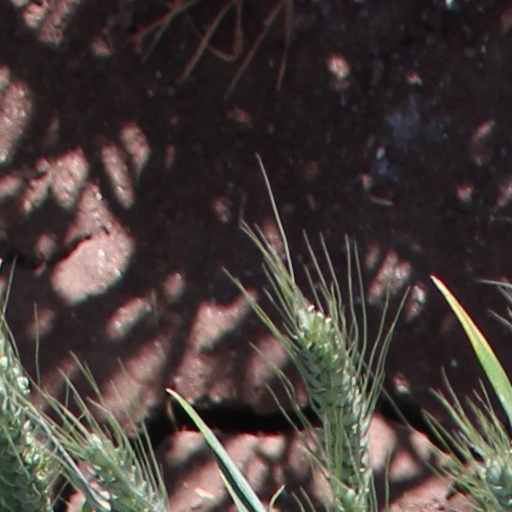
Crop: wheat